History of the United States (1789–1815)

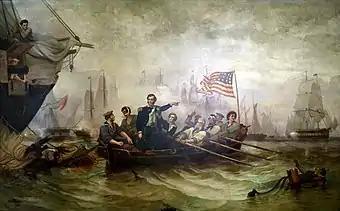
"Battle of Lake Erie"; American victory in 1813 meant control of the Northwest; painting by William H. Powell (1865)

In response to continued British interference with American shipping (including the Royal Navy's practice of impressing alleged deserters from US merchantmen), and to British aid to American Indians in the Old Northwest, the Twelfth Congress—led by Southern and Western Jeffersonians—declared war on Britain in 1812. Westerners and Southerners were the most ardent supporters of the war, given their concerns about defending national honor and expanding western settlements, and having access to world markets for their agricultural exports. New England was making a fine profit and its Federalists opposed the war, almost to the point of secession. The Federalist reputation collapsed in the triumphalism of 1815 and the party no longer played a national role.